Fisher's Paradise

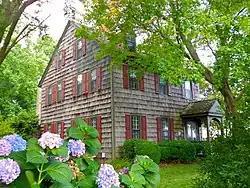
Fisher's Paradise, July 2012

Fisher's Paradise, also known as Paradise Point , is a historic home located near Lewes, Sussex County, Delaware. The main house dates to about 1780, and is a -story, three-bay, wood frame dwelling sheathed in cedar shingles. It has gable roof with dormers. The kitchen wing is the sole remaining portion of the original 1740s house that is incorporated in the present structure.